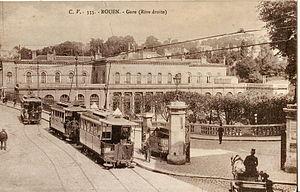
Carte postale ancienne éditée par C. V. n°355 Rouen - Gare (Rive droite) Vue en gros plan de motrices de l'ancien tramway de Rouen sur un évitement.
L'ancien tramway de Rouen fut construit après la guerre de 1870-1871 et mis en service en 1877. À cette époque de croissance industrielle et démographique, les anciens modes hippomobiles de transport, fiacres et omnibus, mis en place depuis la fin du XVIIIᵉ siècle et progressivement renforcés, ne suffisaient plus à assurer les dessertes urbaines.
La gare de Rouen-Rive-Droite est une gare ferroviaire française de la ligne de Paris-Saint-Lazare au Havre, située sur la rive droite de la Seine, en haut de la rue Jeanne-d'Arc, à proximité du centre-ville de Rouen, préfecture du département de la Seine-Maritime et de la région Normandie.